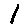
Label: 1